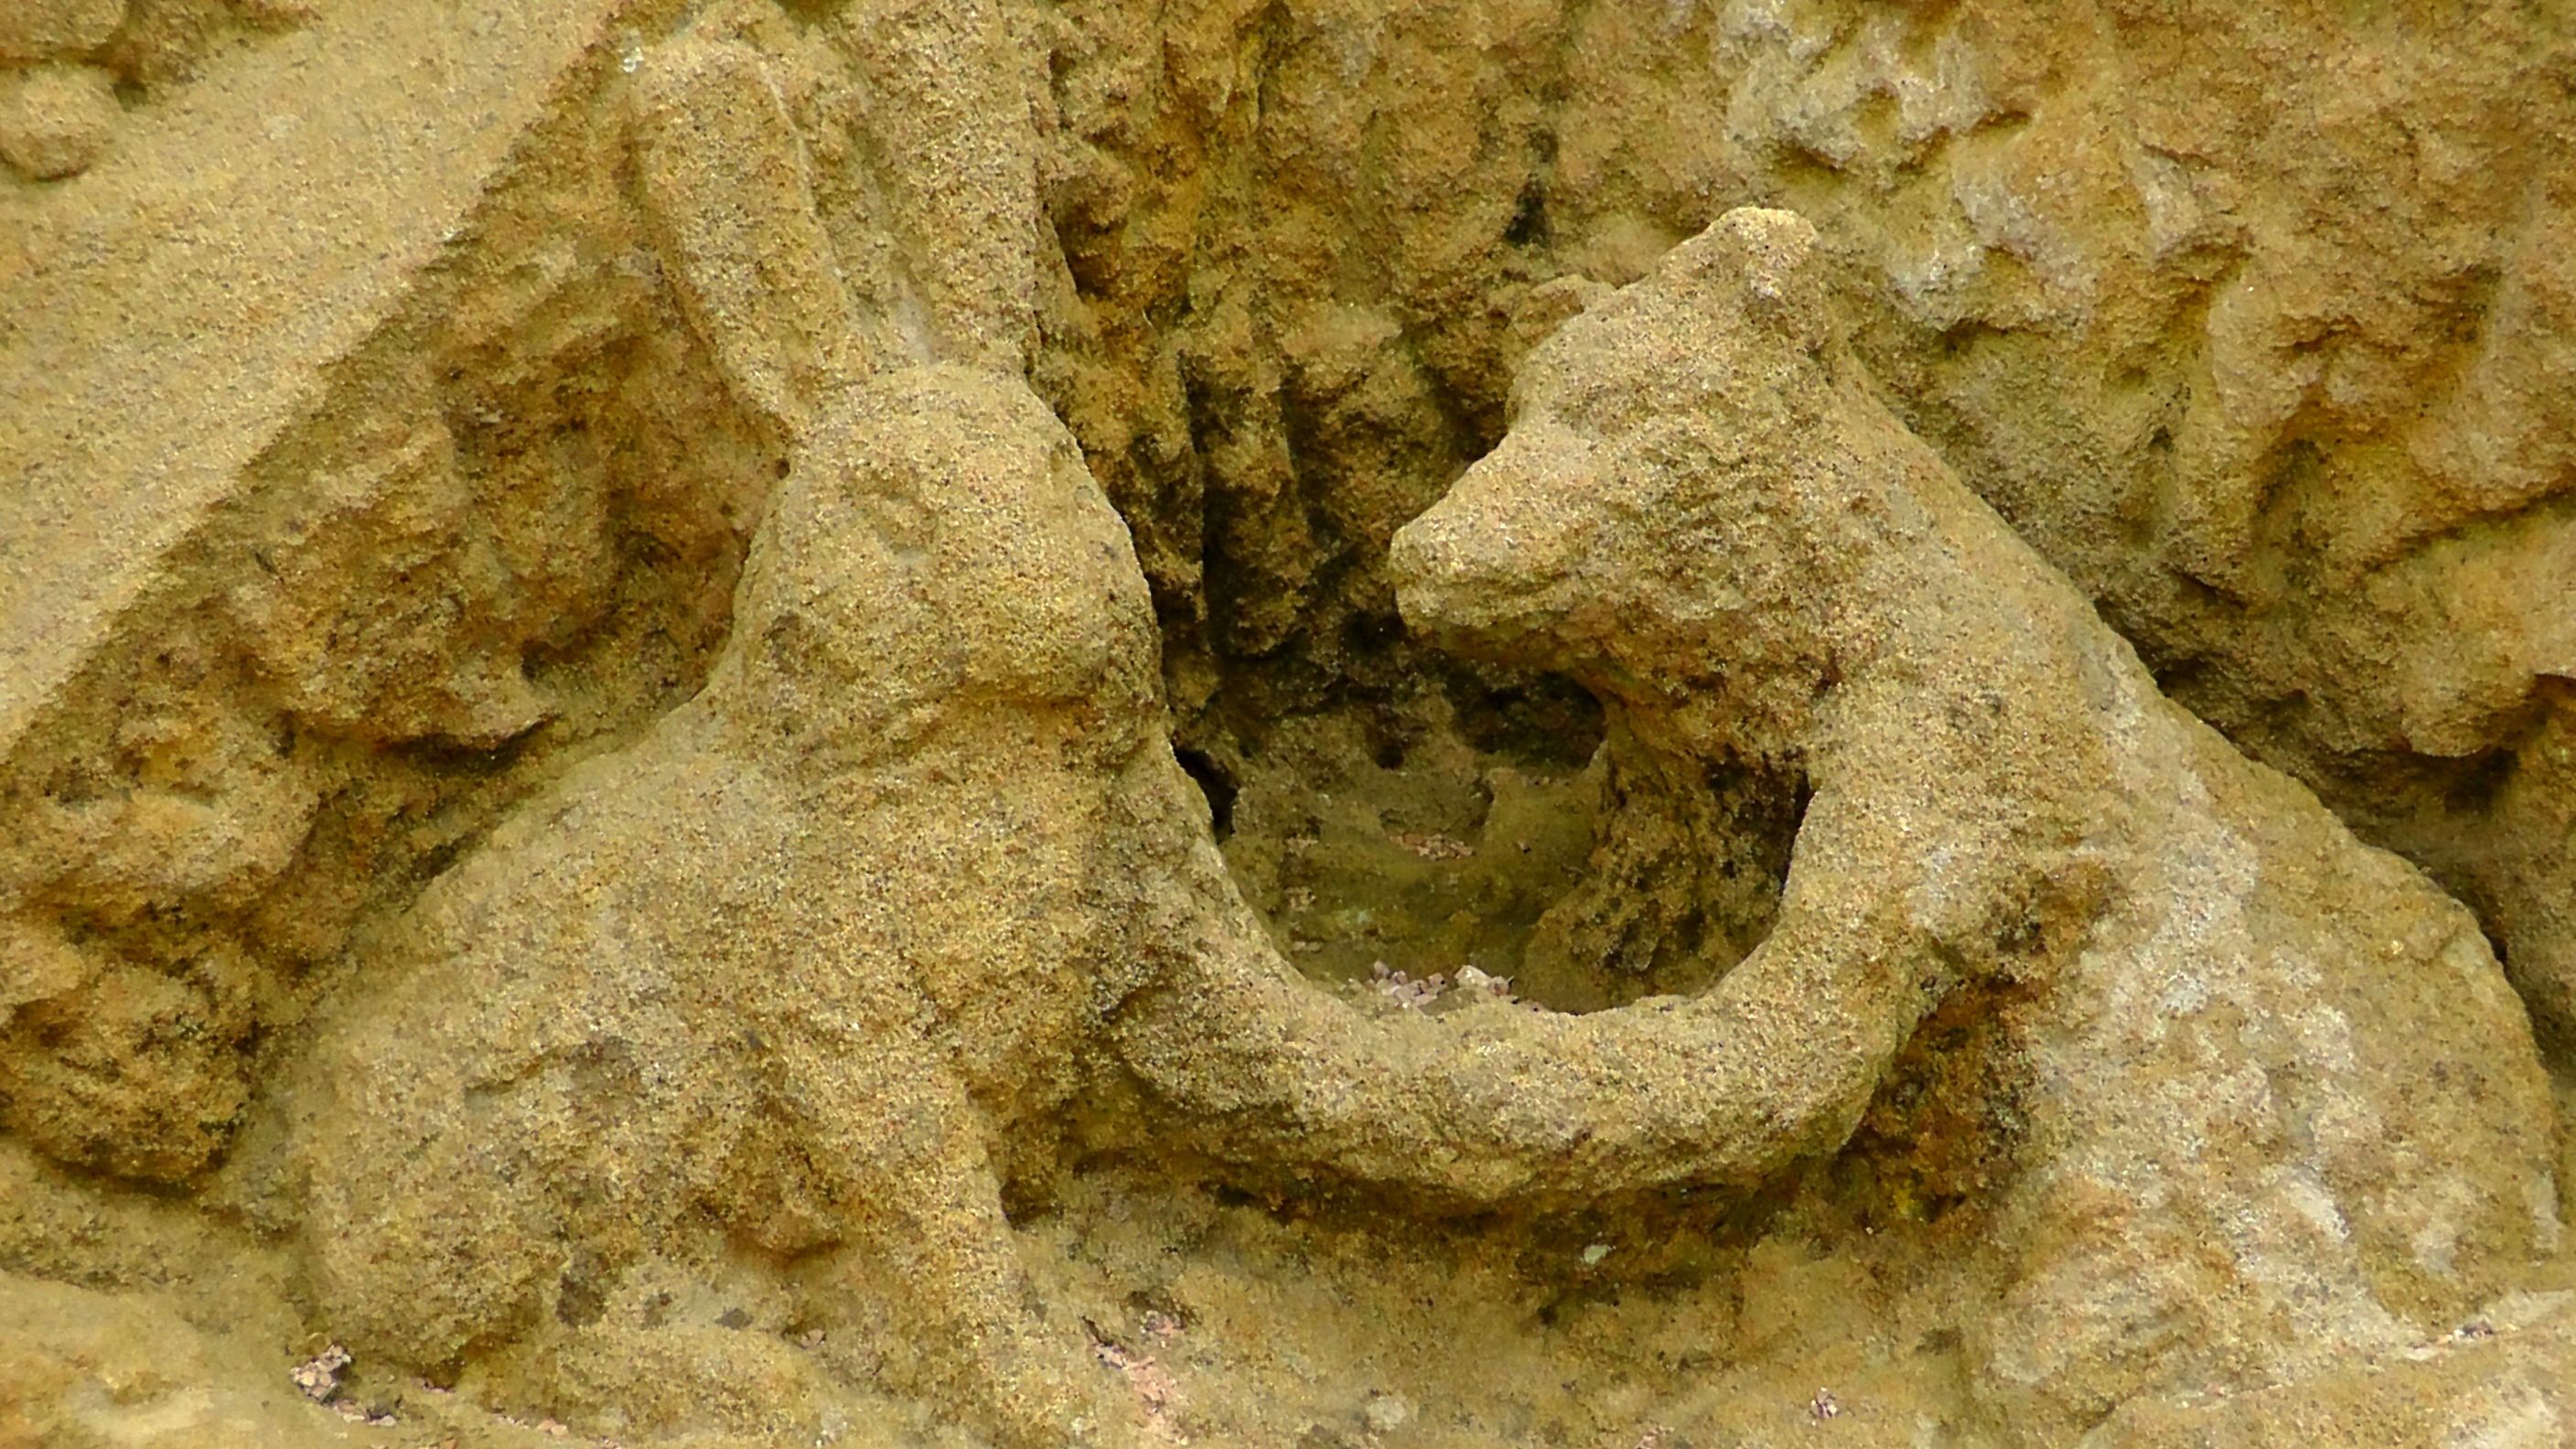
stone, formation, wildlife, statue, portrait, biology, small, craft, fauna, coral, invertebrate, hare, sculpture, art, geology, figure, animals, figures, fuchs, and, sculptor, stone figure, steinmetz, craftsmen, concerns, stone figures, marine biology, steinmetz career